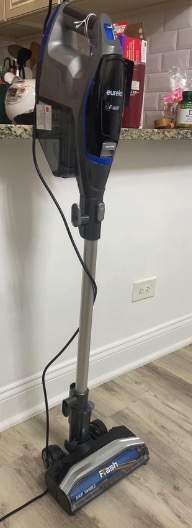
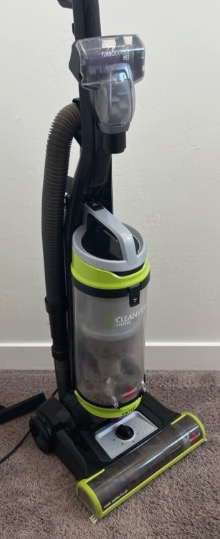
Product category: items_vacuum
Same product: no